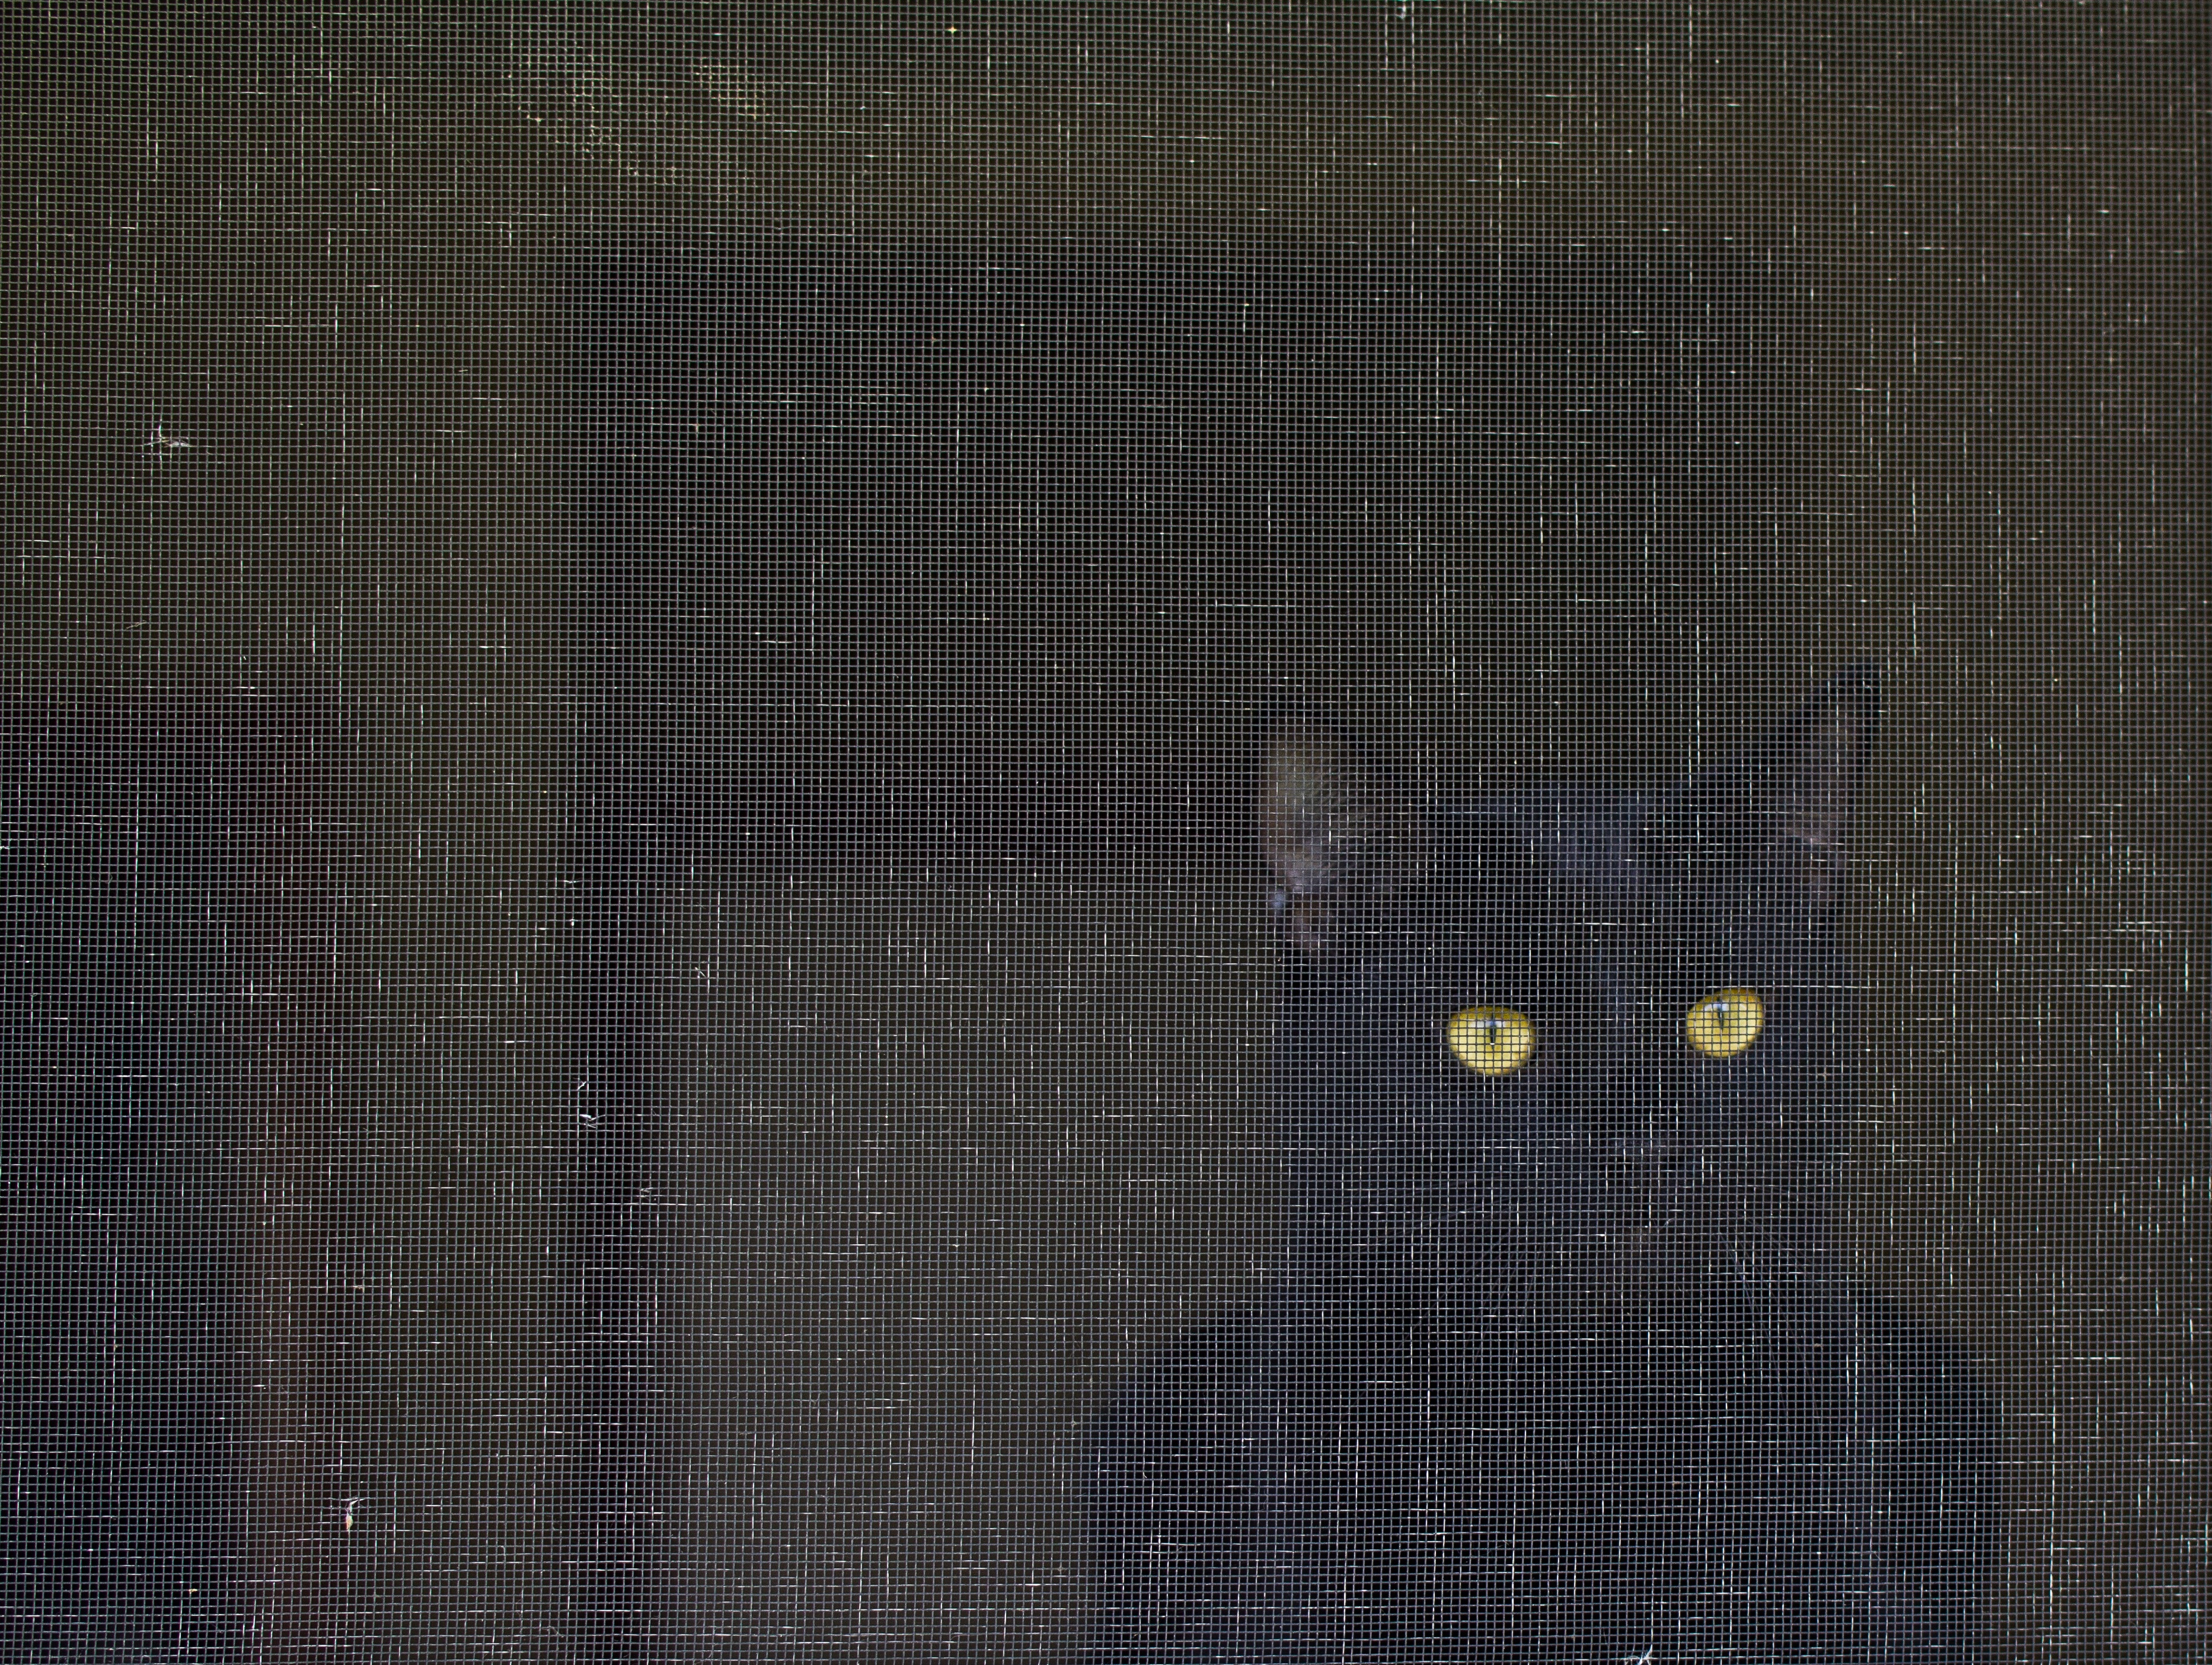
screen, texture, floor, home, animal, pet, pattern, line, kitten, cat, mammal, black cat, black, material, textile, pets, eyes, art, kitty, design, net, furry, mesh, domestic, watching, stare, gaze, screenshot, flooring